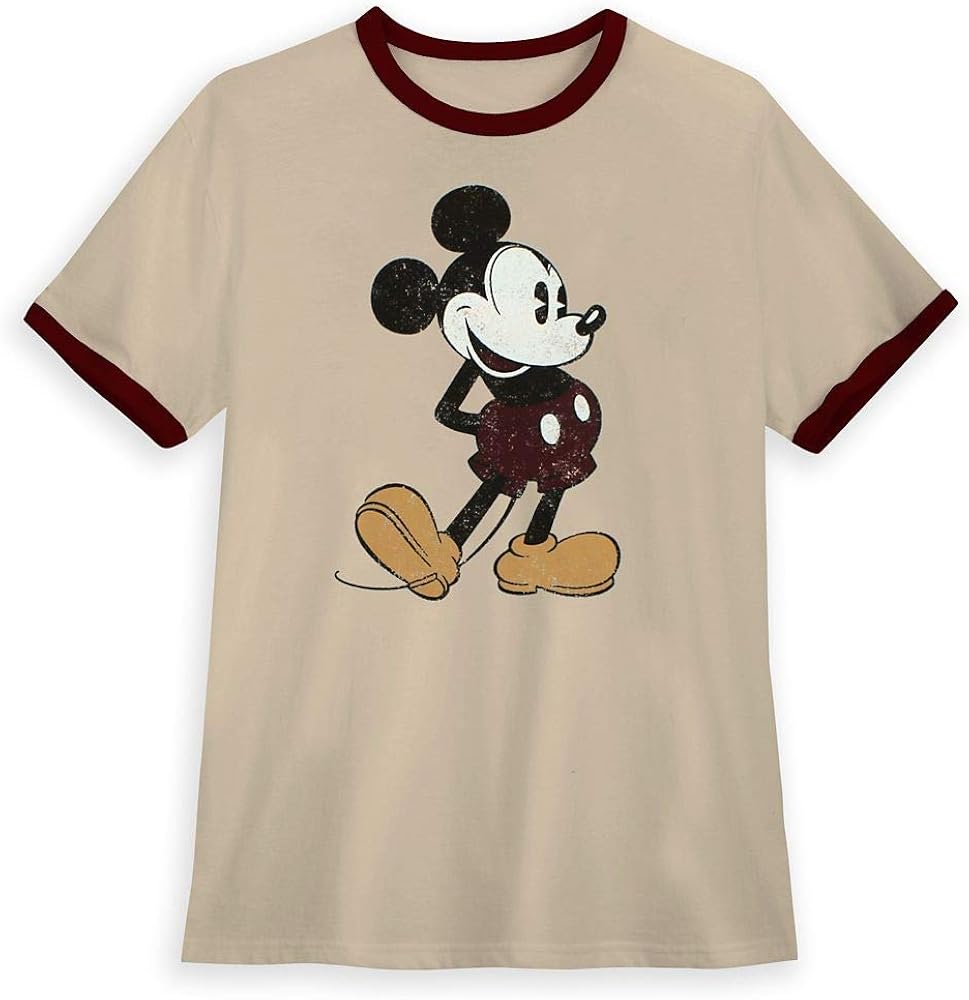
Disney Mickey Mouse Classic Ringer T-Shirt for Men
Category: AMAZON FASHION
Mickey's timeless tee shirt pose remains a classic on this vintage-look ringer tee made from soft all-cotton fabric.
Features: Jersey Knit | Pull On closure | Machine Wash | Genuine, Original, Authentic Disney Store | Distressed Mickey screen art for vintage styling | Soft jersey knit | Short sleeves | Contrast ribbed crew neck and cuffs